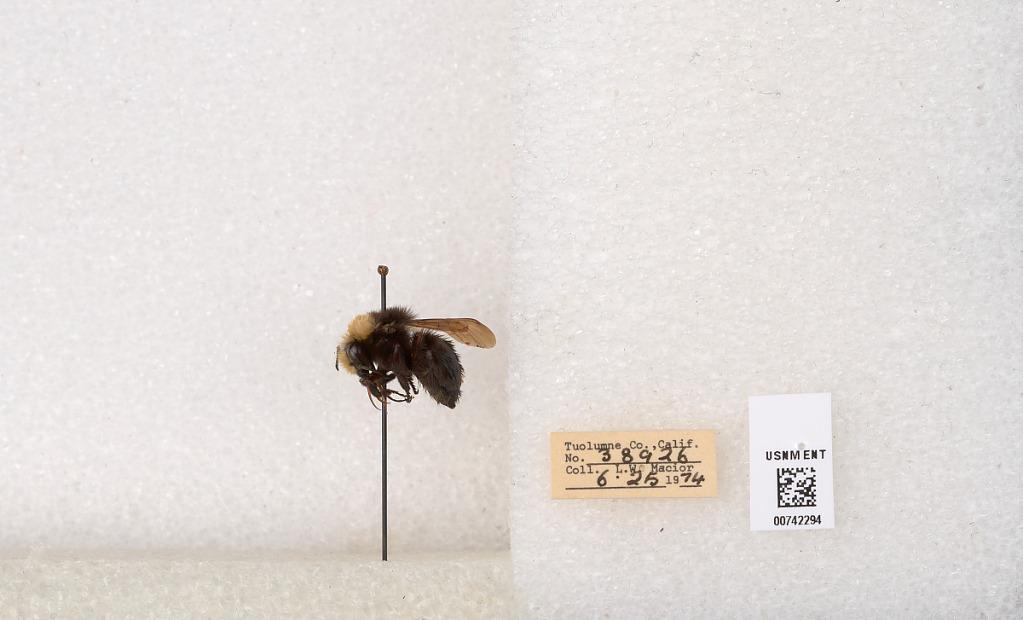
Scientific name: Bombus (Pyrobombus) vosnesenskii Radoszkowski
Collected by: L. Macior
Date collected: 1974-6-25
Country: United States
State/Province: California
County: Tuolumne
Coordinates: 38.0276, -119.955